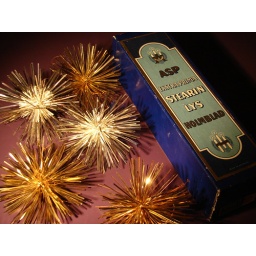
Golden and silver Christmas tree ornaments that came in a lovely old box for Danish candles. One euro for everything.